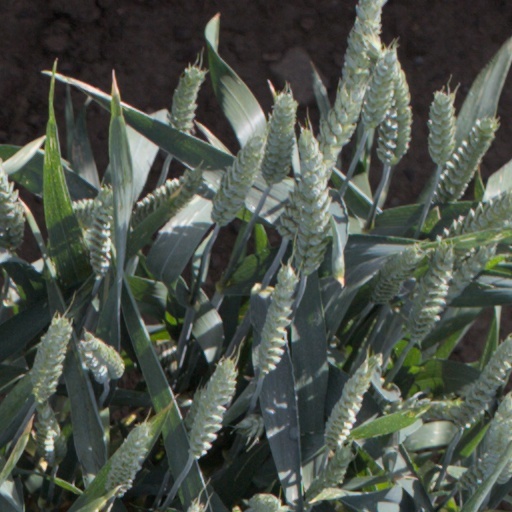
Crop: wheat